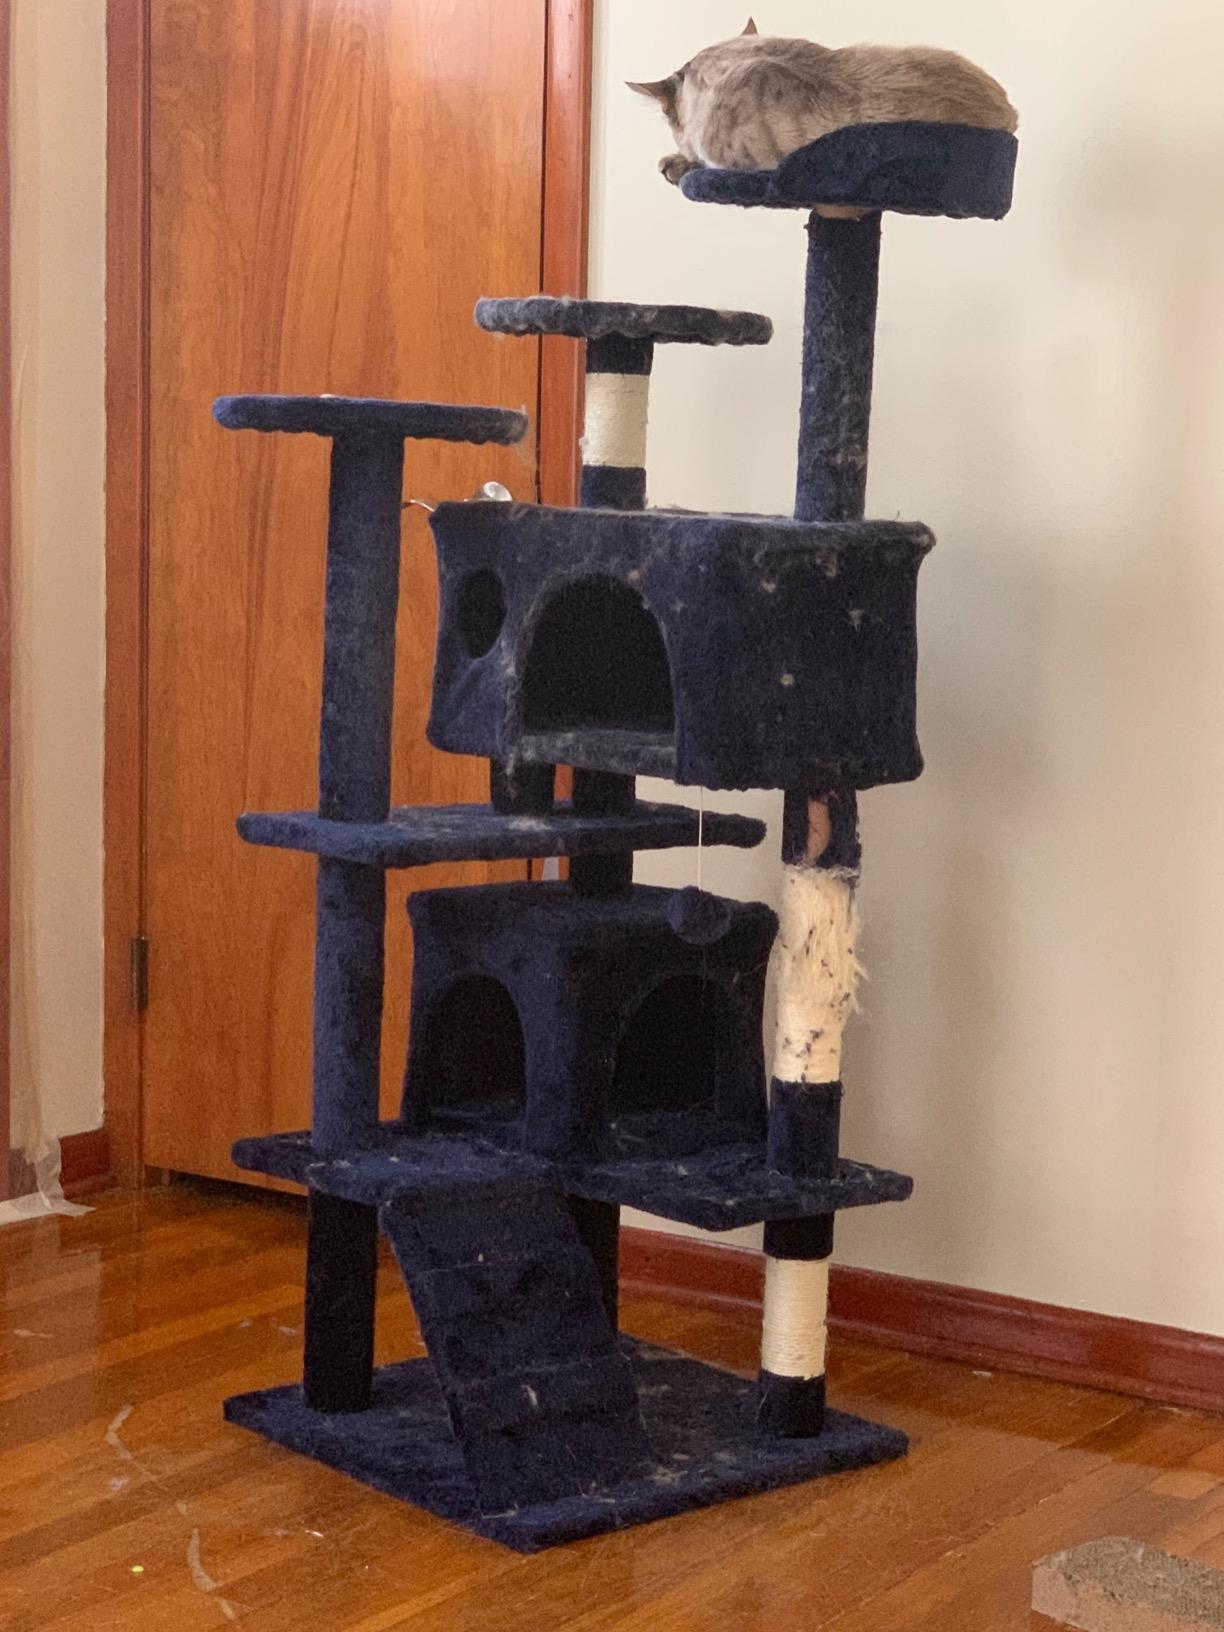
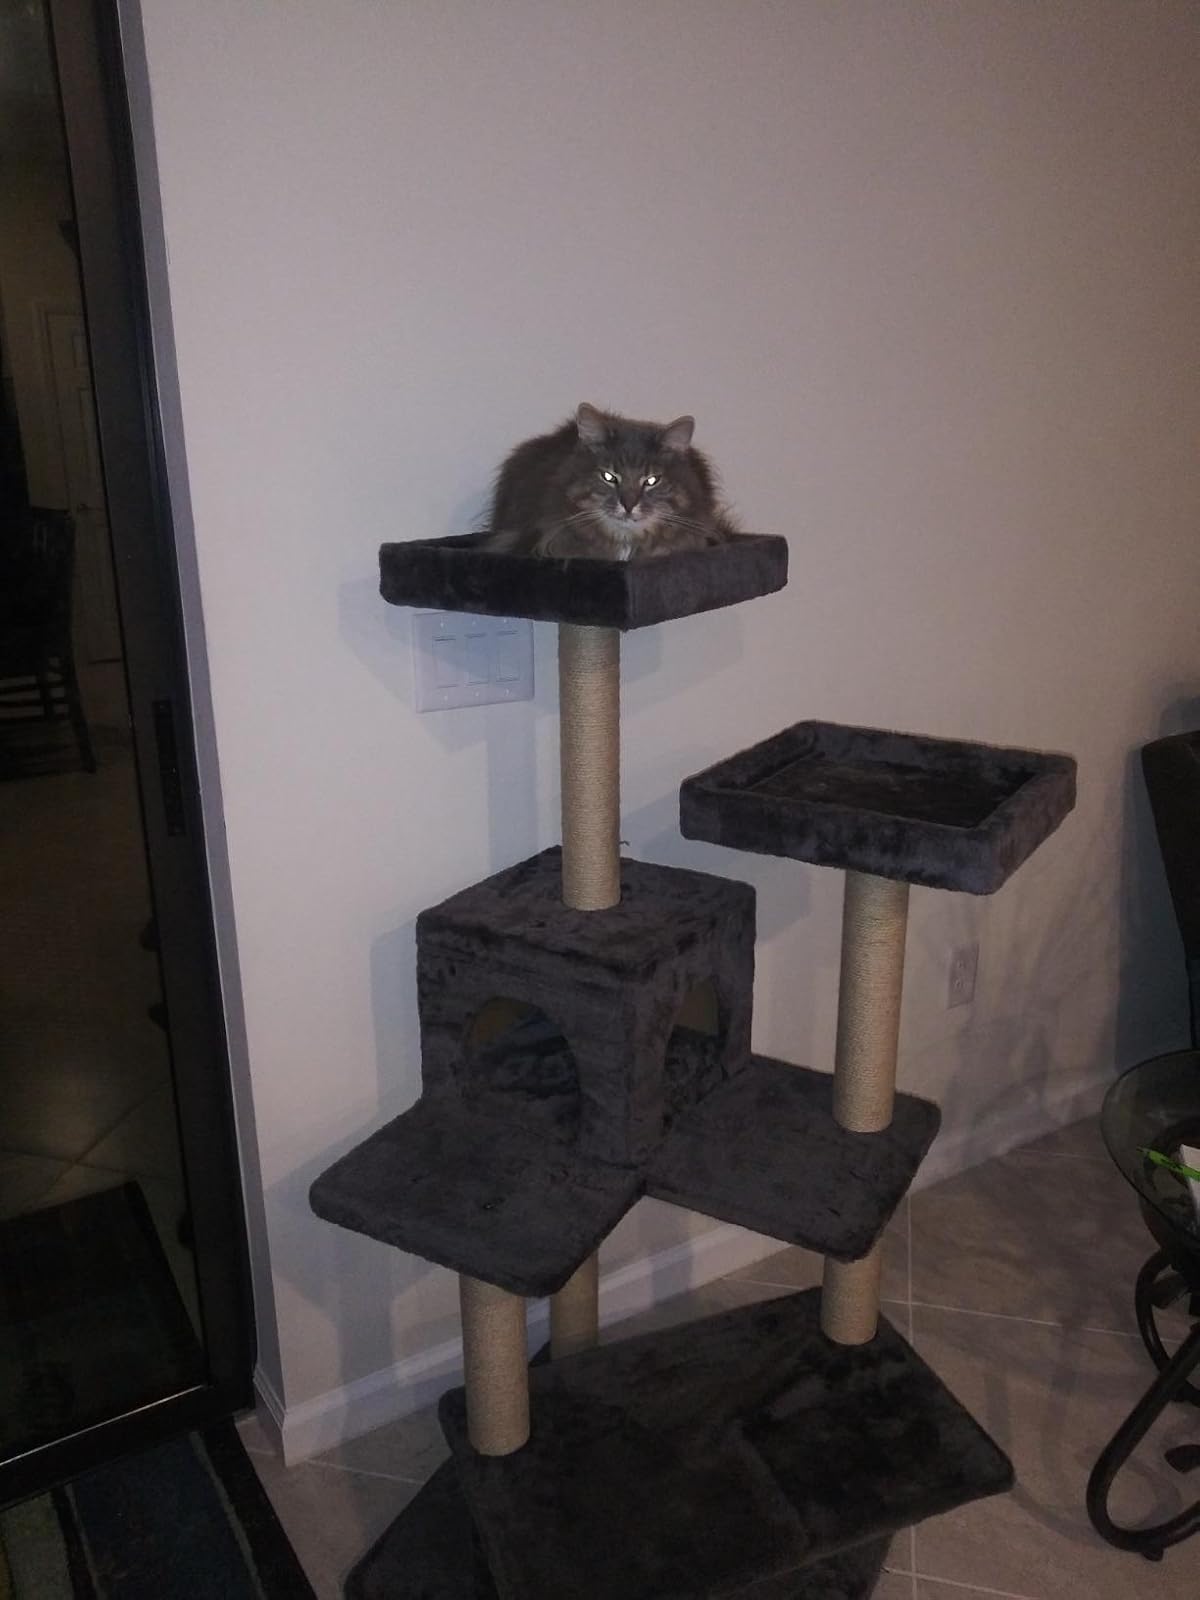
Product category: items_cat tree
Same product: no